Mara Marini

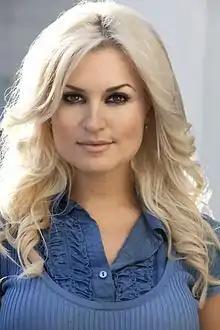

Mara Marini is a Canadian actress best known for her reoccurring role as Brandi Maxxxx in the NBC comedy series "Parks and Recreation". She has performed in several independent films and plays in the Los Angeles theater scene, as well as making other television appearances.